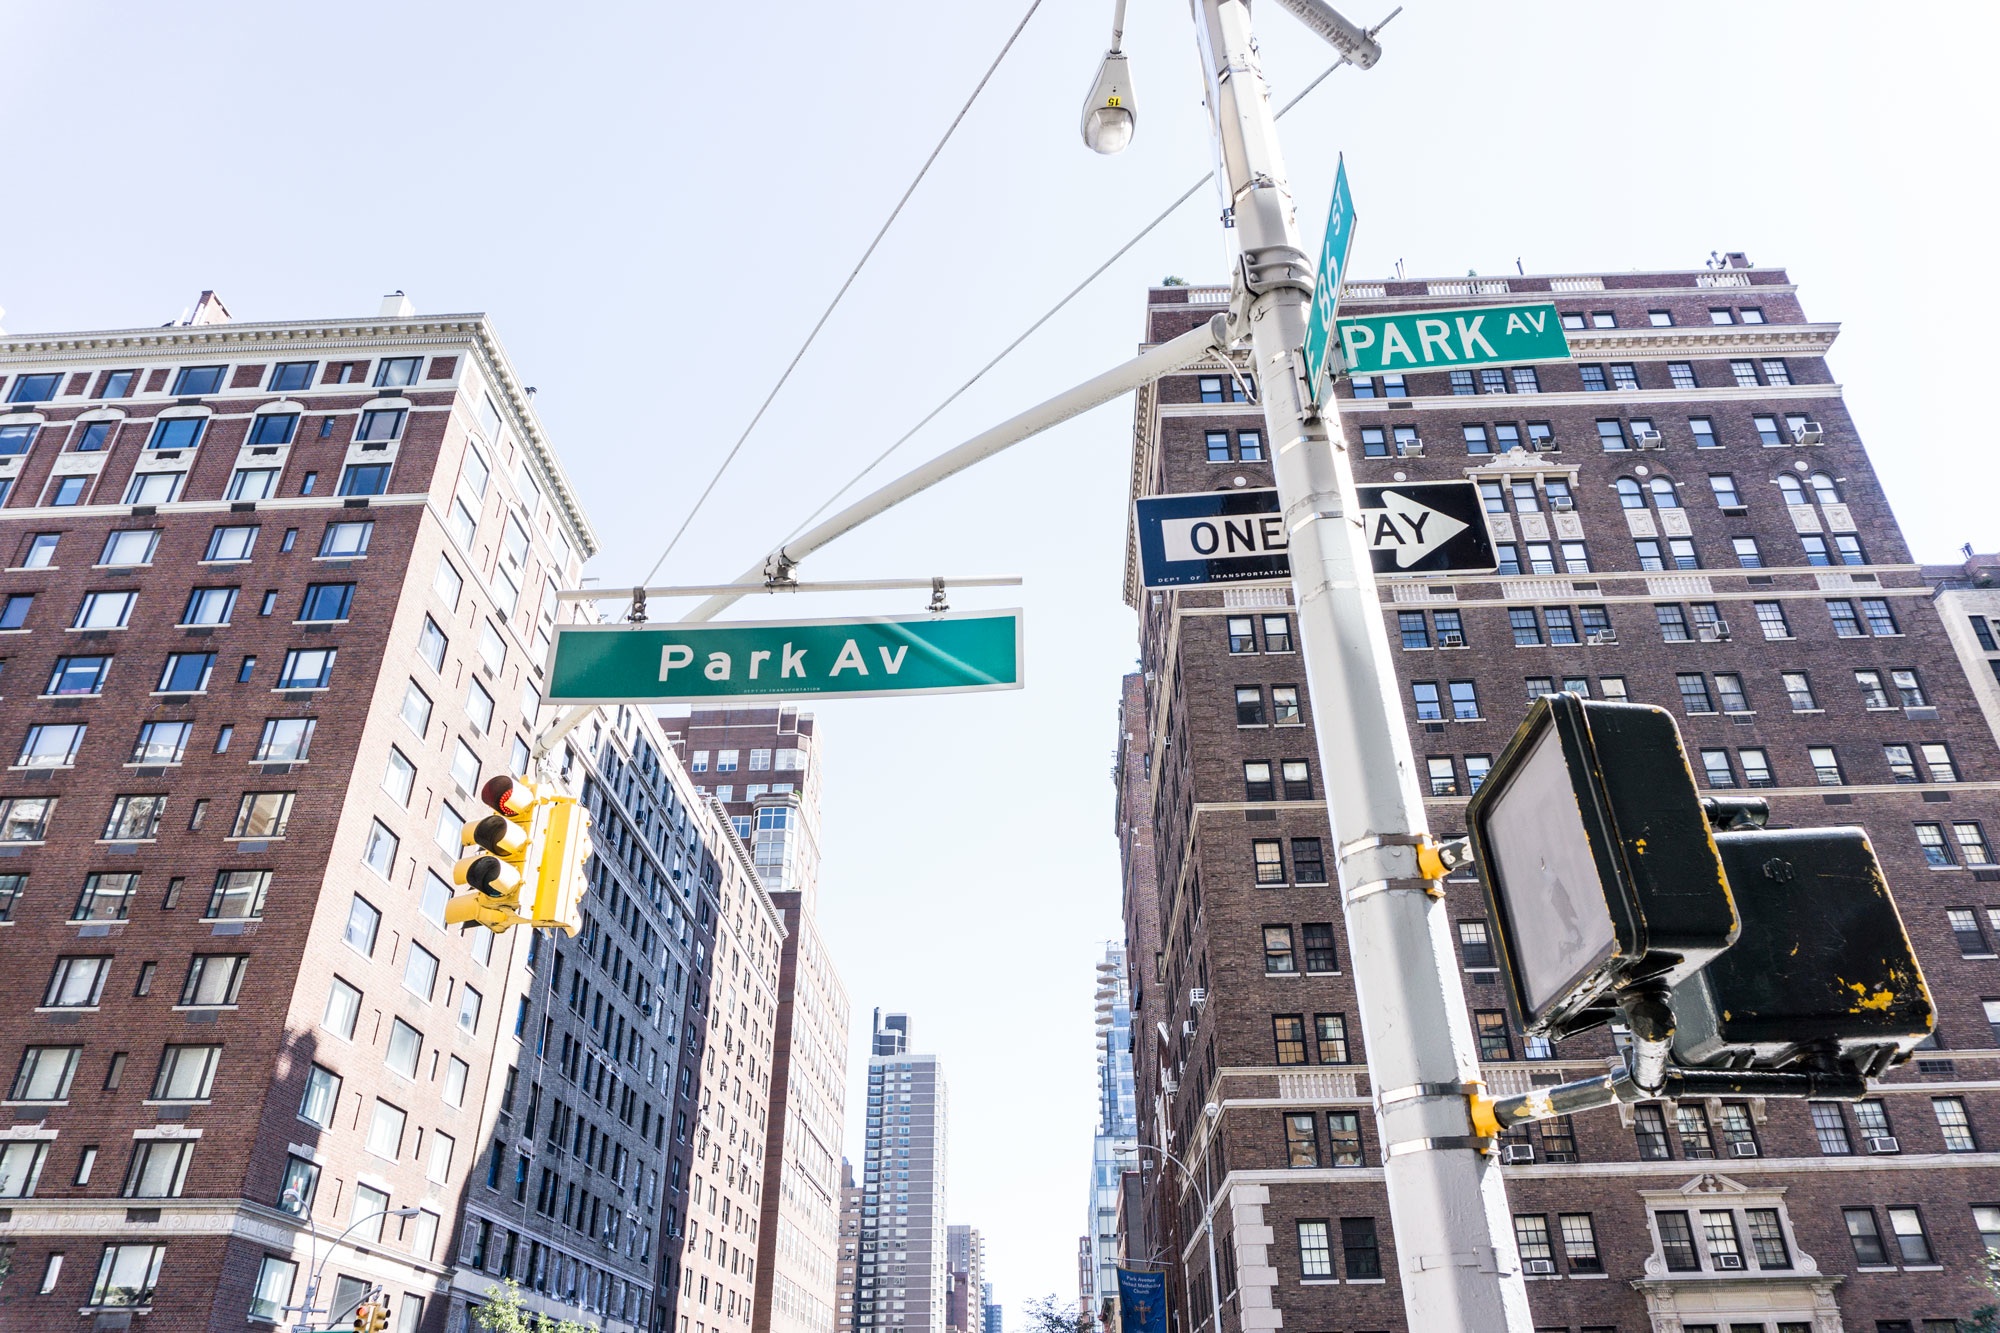
street, city, skyscraper, cityscape, downtown, landmark, facade, tower block, metropolis, neighbourhood, urban area, residential area, metropolitan area